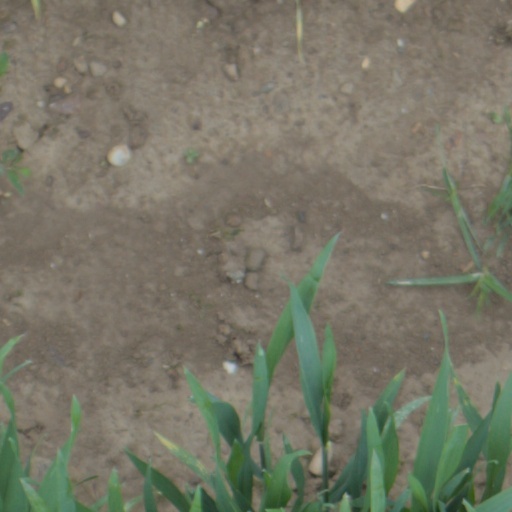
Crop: wheat